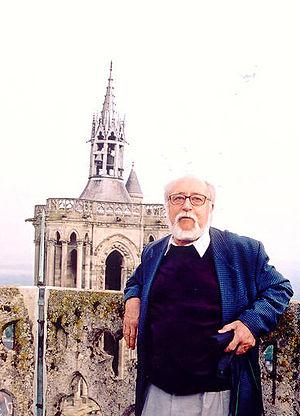
Daniel Lefèvre Auteur
Daniel Lefèvre, né le 7 août 1937 à Cherbourg et mort le 28 juillet 2010 à Caen, est un poète français contemporain.
La liste d'écrivains normands énumère des écrivains nés en Normandie ou y ayant durablement vécu et les écrivains ayant écrit en Normand ou en Anglo-normand.